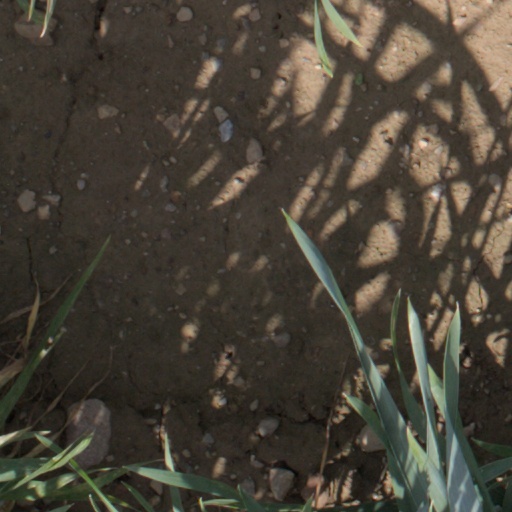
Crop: wheat